Tuggeranong Homestead

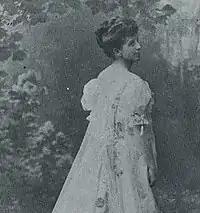
Mary Cunningham (formerly Twynam) in about 1889

The land was advertised for sale in 1858 and bought by Andrew Cunningham who owned Lanyon. In 1874 James (Jim) Cunningham who was Andrew's youngest son moved to the property which he called "Tuggranong" and lived in a small stone cottage. In 1889, aged 39, Jim married 19-year-old Mary Twynam, the daughter of Edward Twynam, the NSW Surveyor General. A photo of Mary at about this time is shown. Over the next twelve years the couple had eight children. Mary played her role as a successful pastoralist's wife attending balls, participating in fundraising activities for the parish church and local hospital. The homestead itself became the social hub of the district and Mary and Jim hosted many gatherings there.